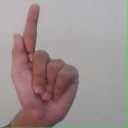
अक्षर: ळ